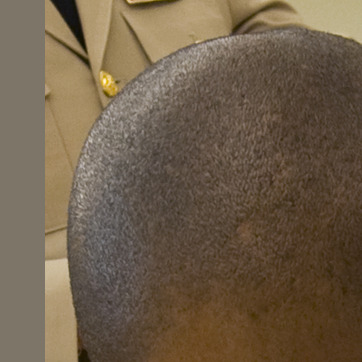
Material: hair